List of birds of Zambia

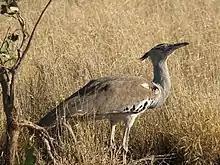
The kori bustard ("Ardeotis kori") spends most of its time on the ground but is the heaviest bird capable of flying.

Bustards are large terrestrial birds mainly associated with dry open country and steppes in the Old World. They are omnivorous and nest on the ground. They walk steadily on strong legs and big toes, pecking for food as they go. They have long broad wings with "fingered" wingtips and striking patterns in flight. Many have interesting mating displays.